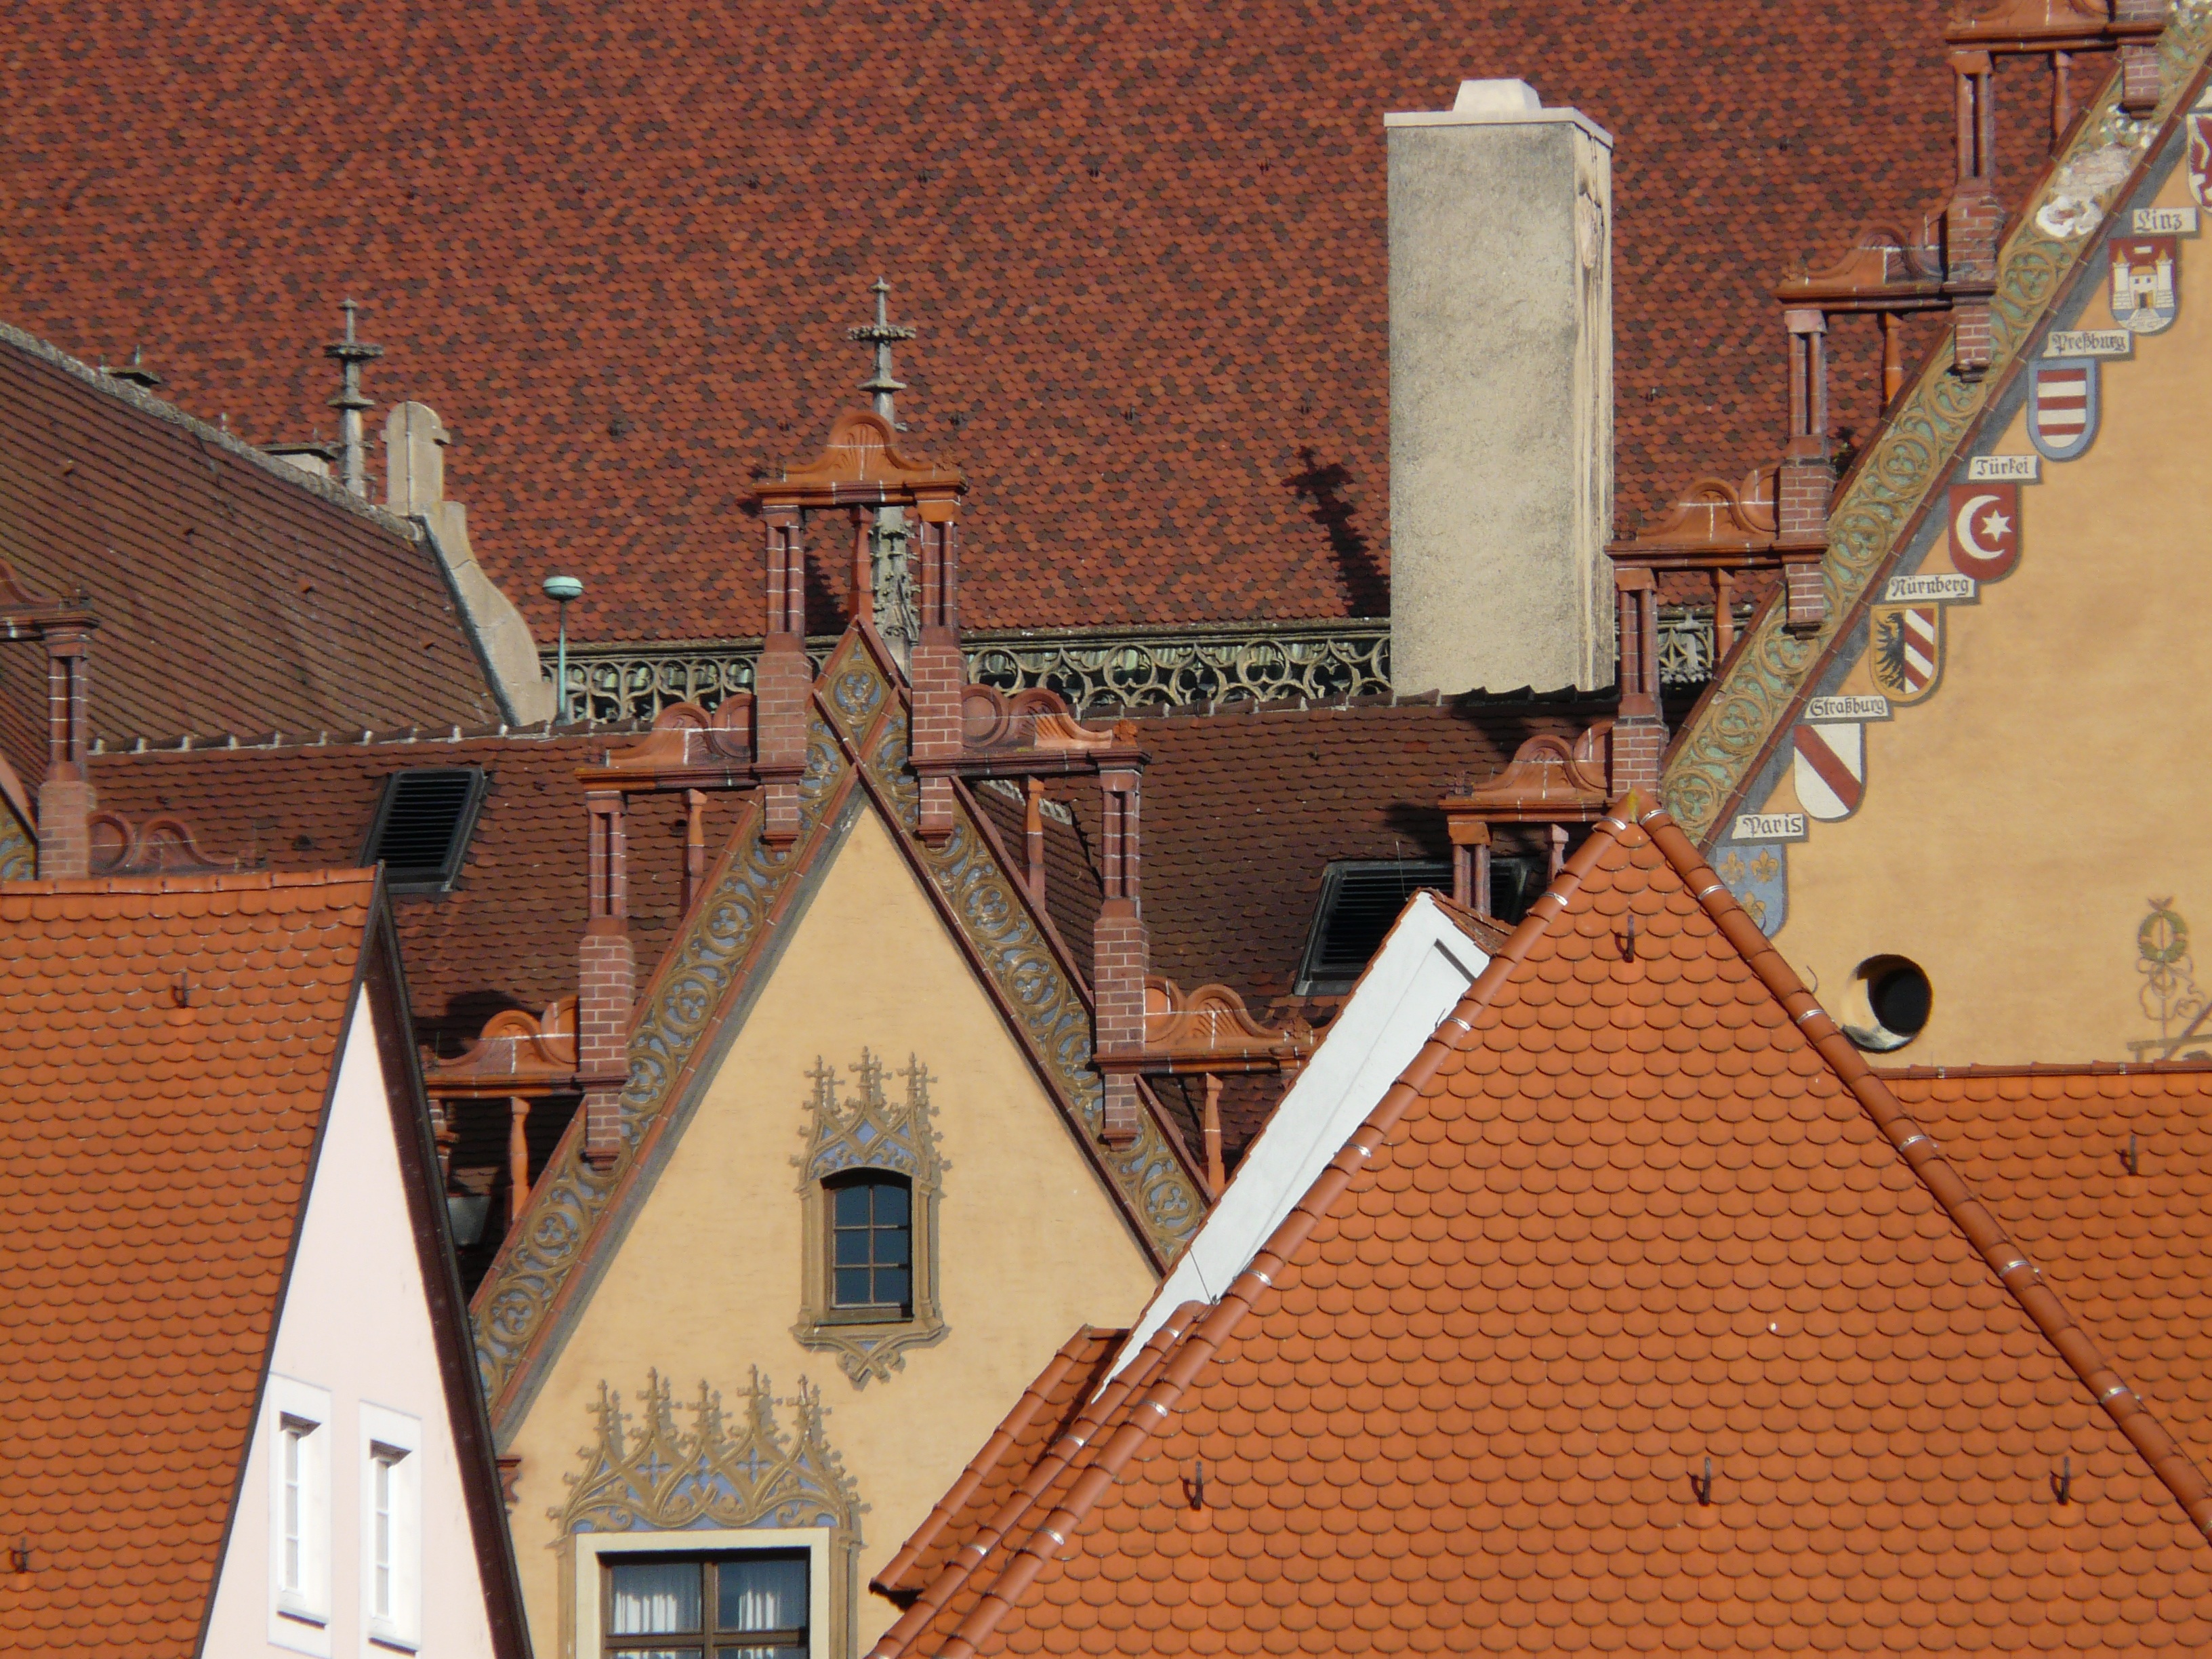
wood, house, roof, wall, facade, church, place of worship, old town, homes, shape, roofs, ulm, facades, gable